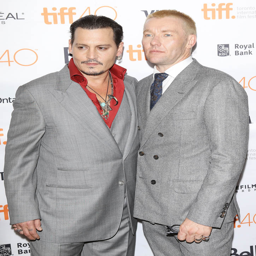
actors arrive at the premiere during festival held